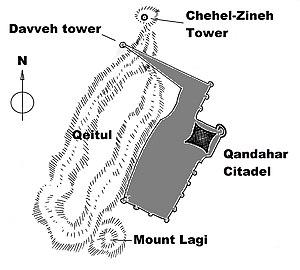
Le Vieux Kandahar est une section historique de la ville de Kandahar, dans le sud de l'Afghanistan.
Les édits grecs d'Ashoka font partie des édits d'Ashoka gravés par l'empereur indien Ashoka vers 260 av.J-C, mais ils ont la particularité d'avoir été gravés en langue grecque à Kandahar, Afghanistan. Ils ont été découverts en 1963, probablement dans la vieille ville de Kandahar. On pense que la vieille ville de Kandahar a été fondée au IVᵉ siècle av. J.-C. par Alexandre le Grand, qui lui a donné le nom Αλεξάνδρεια Aραχωσίας.
L'Édit bilingue de Kandahar, appelé aussi Édit de Shar-i-Kuna, est une inscription en Grec et en Araméen rédigée par l'empereur Indien Ashoka aux alentours de 260 av. J-C. Il s'agit de l'un des plus importants Édits d'Ashoka, et apparemment son premier. L'inscription est parfois catégorisée parmi les Édits mineurs sur rocher, précédant les édits majeurs sur rocher et sur colonne. L'inscription a été découverte sur la colline de Chil Zena, à la pointe nord de la bordure rocheuse ouest de Kandahar, Afghanistan, par Daniel Schlumberger en 1958 et publiée la même année par André Dupont-Sommer. Elle était positionnée de façon bien visible, sur l'ancienne grande route commerciale menant de Girishk à Herat, et vers le Royaume gréco-bactrien.